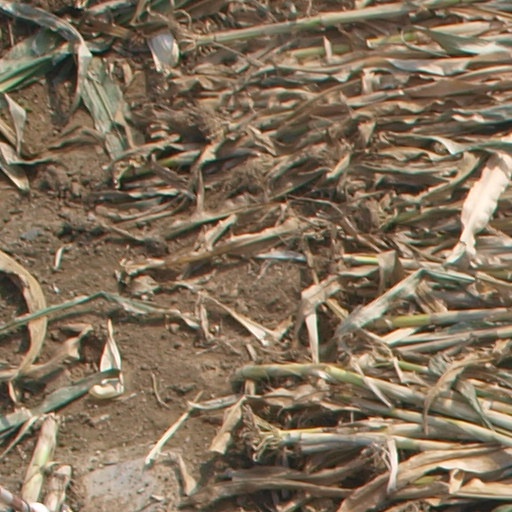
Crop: maize; corn